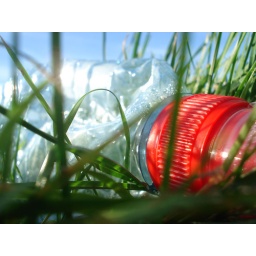
bottle in the grass